Microphone

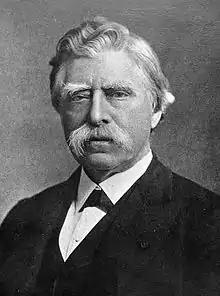
David Edward Hughes invented a carbon microphone in the 1870s.

The first microphone that enabled proper voice telephony was the (loose-contact) carbon microphone. This was independently developed by David Edward Hughes in England and Emile Berliner and Thomas Edison in the US. Although Edison was awarded the first patent in mid-1877 (after a long legal dispute), Hughes had demonstrated his working device in front of many witnesses some years earlier, and most historians credit him with its invention. The Berliner microphone found commercial success through the use by Alexander Graham Bell for his telephone and Berliner became employed by Bell. The carbon microphone was critical in the development of telephony, broadcasting and the recording industries. Thomas Edison refined the carbon microphone into his carbon-button transmitter of 1886. This microphone was employed at the first radio broadcast ever, a performance at the New York Metropolitan Opera House in 1910.